Lucas Hoge

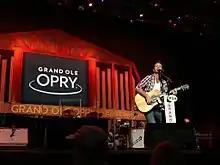
Lucas Hoge live at the Opry

Hoge was the host and star of Animal Planet's TV show "Last Chance Highway" and wrote and performed the show's theme song. In 2011 he made his debut performance at the Ryman.